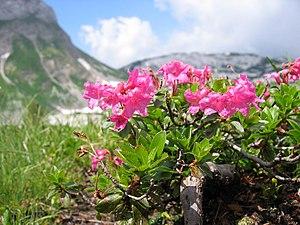
Cette liste de Tracheophyta de Bosnie-Herzégovine, ainsi que d’espèces introduites est un aperçu incomplet d’espèces de mousses, de fougères, de gymnospermes et d’angiospermes citées dans la littérature disponible en langues bosniaque, croate, serbe et serbo-croate. Cet aperçu n’inclue pas des espèces cultivées ni celles occasionnellement introduites.